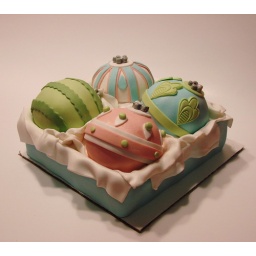
Ornament box mini cake design for charitable event sponsored by Carolina Ballet.